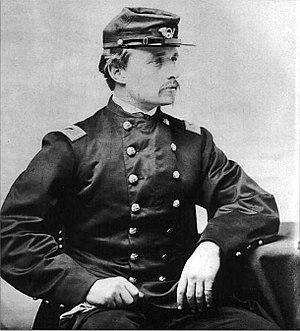
Robert Gould Shaw est un colonel de l’armée fédérale des États-Unis notoire pour avoir commandé, durant la guerre civile américaine, le 54ᵉ régiment d’infanterie du Massachusetts, premier régiment d'un État nordiste constitué de volontaires noirs. Ayant tout fait pour mettre en exergue la bravoure des soldats noirs qu'il dirige, il meurt avec près de la moitié d’entre eux dans l’assaut de Fort Wagner qui protégeait Charleston en Caroline du Sud en 1863. Ce n'est qu'au lendemain de sa mort que ses activités militaires sont publiées. Sa vie est essentiellement connue grâce à son importante correspondance.